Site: brandenburg
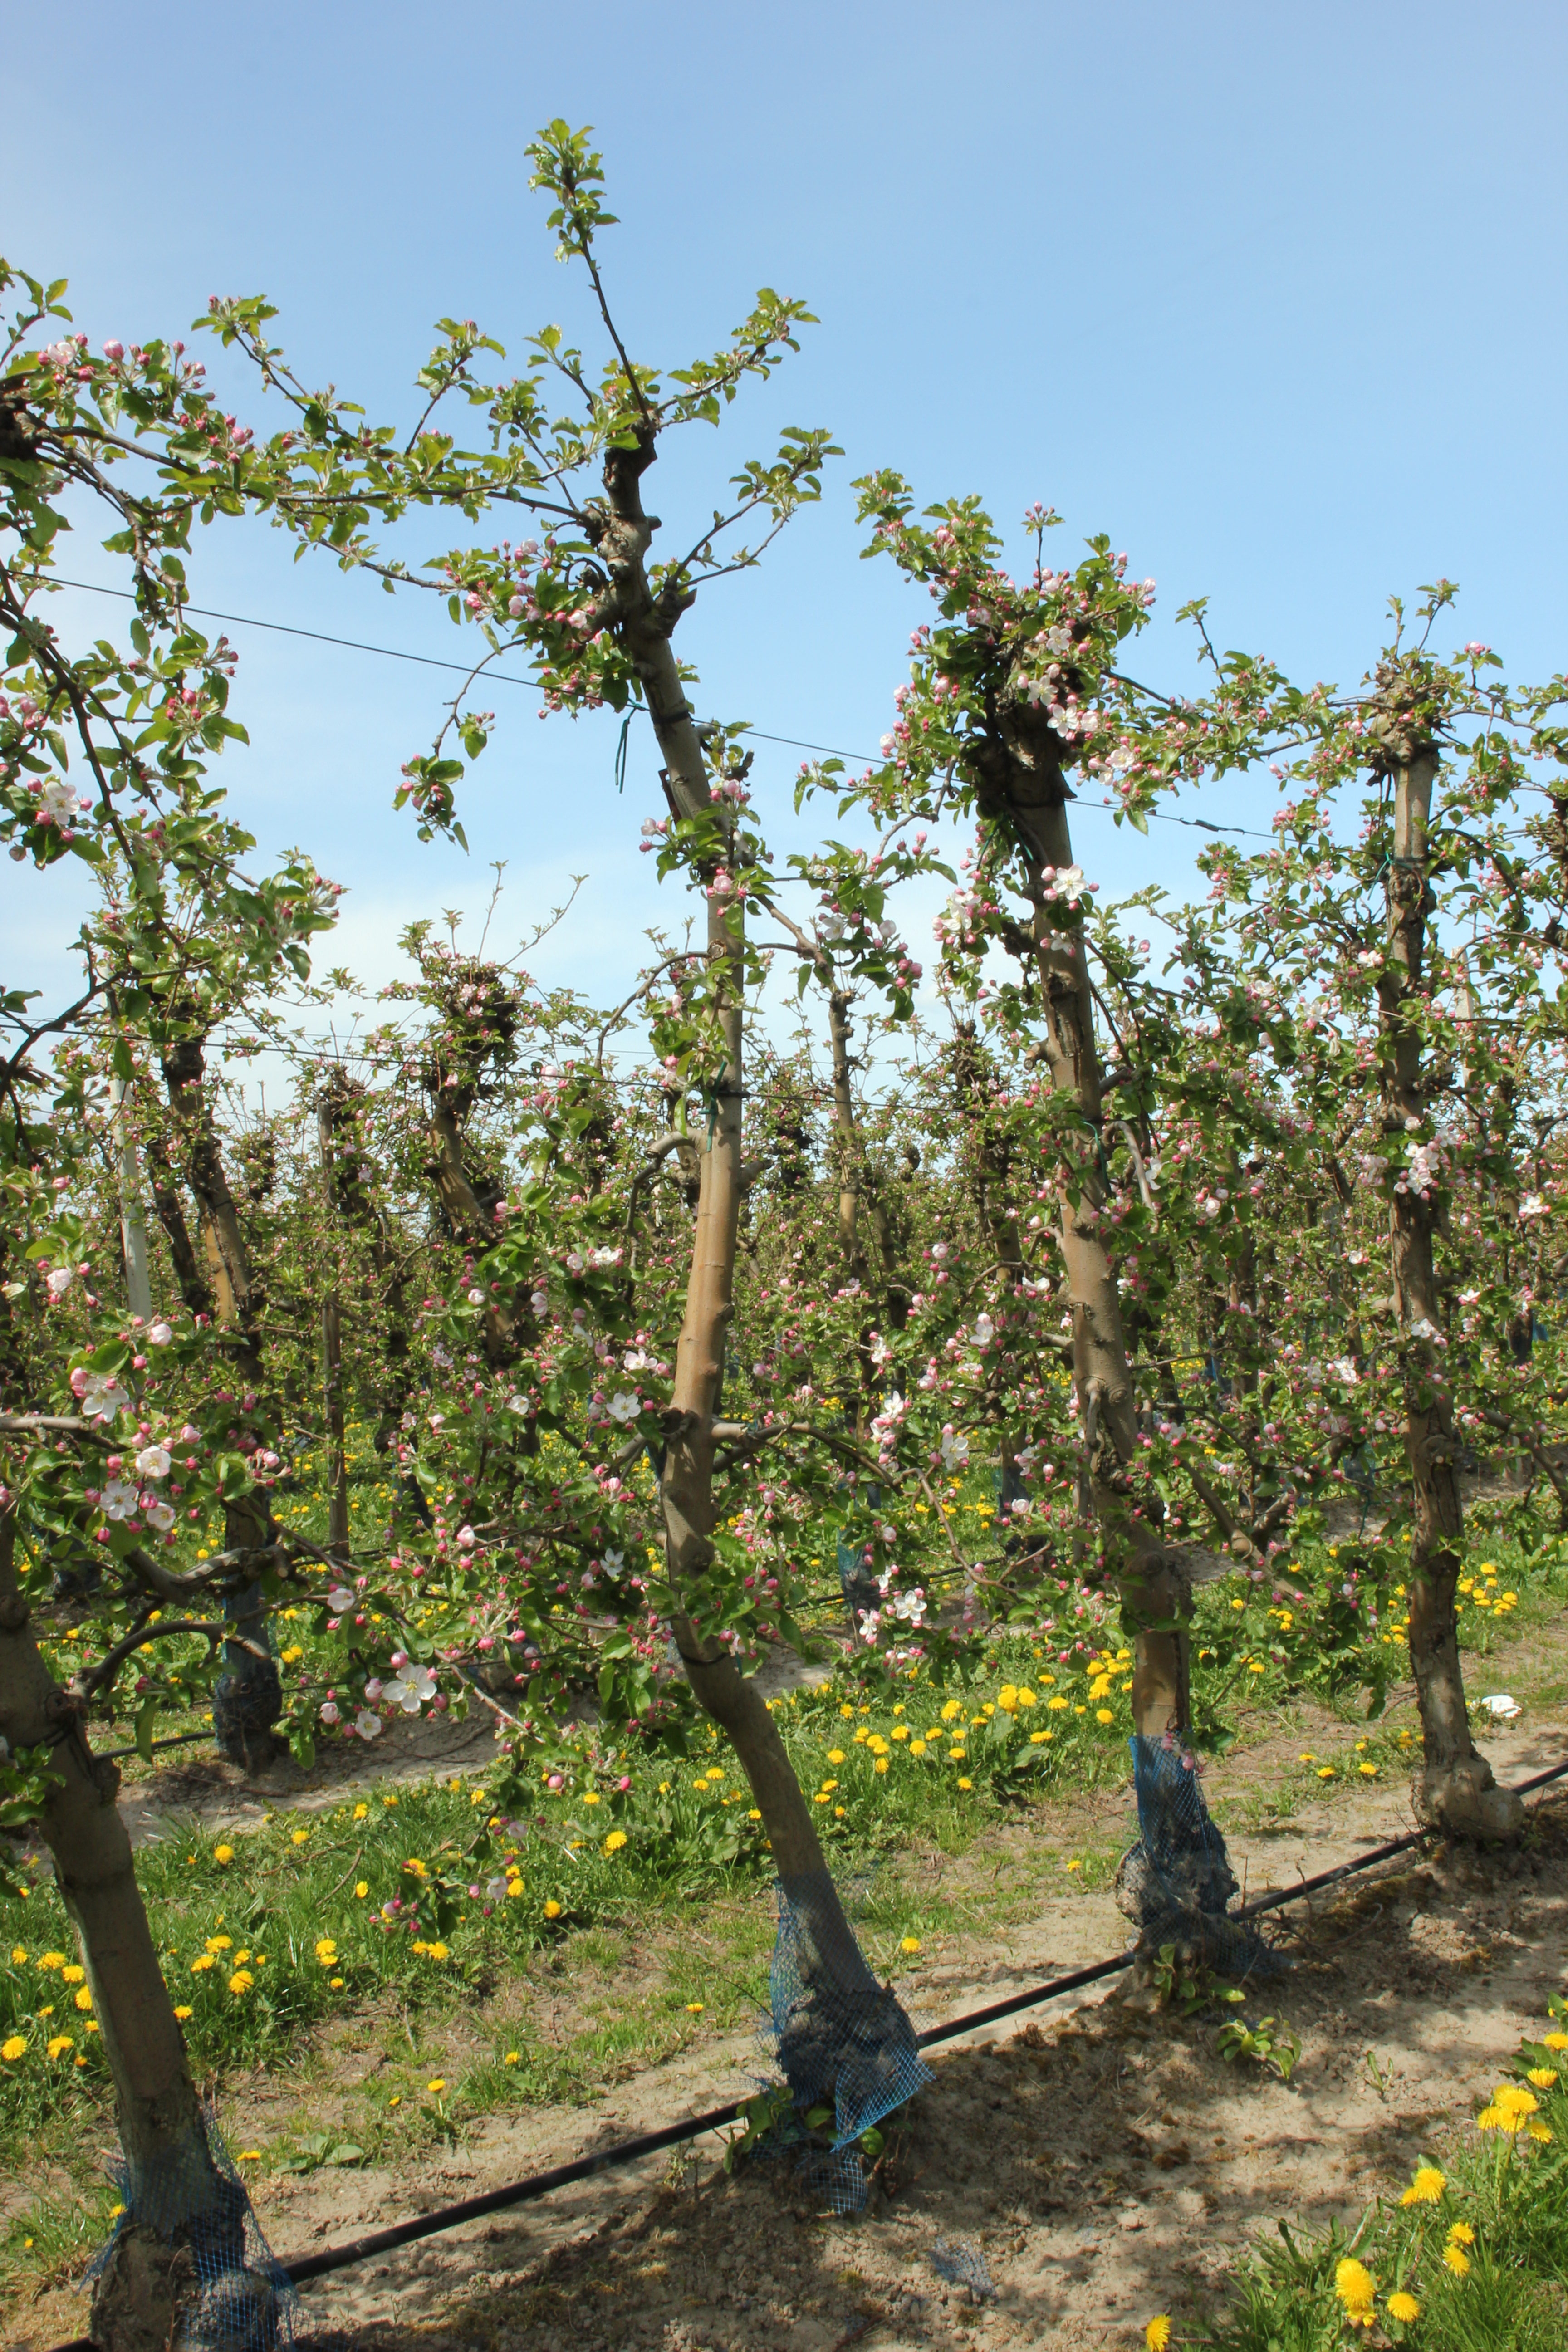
Growth stage (BBCH 57): Inflorescence emergence